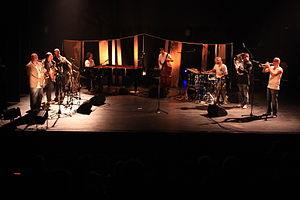
Amañ Octet en captation
Amañ Octet est un groupe jazz formé par Jeff Alluin et dont les musiciens sont originaires de Bretagne.
Dans le monde de l'audiovisuel, une captation est un enregistrement vidéo d'un spectacle vivant, un spectacle musical, une pièce de théâtre ou d'un opéra sur un support vidéo pour une réutilisation commerciale, sous forme de vidéos ou sonore ou d'une diffusion à la télévision.